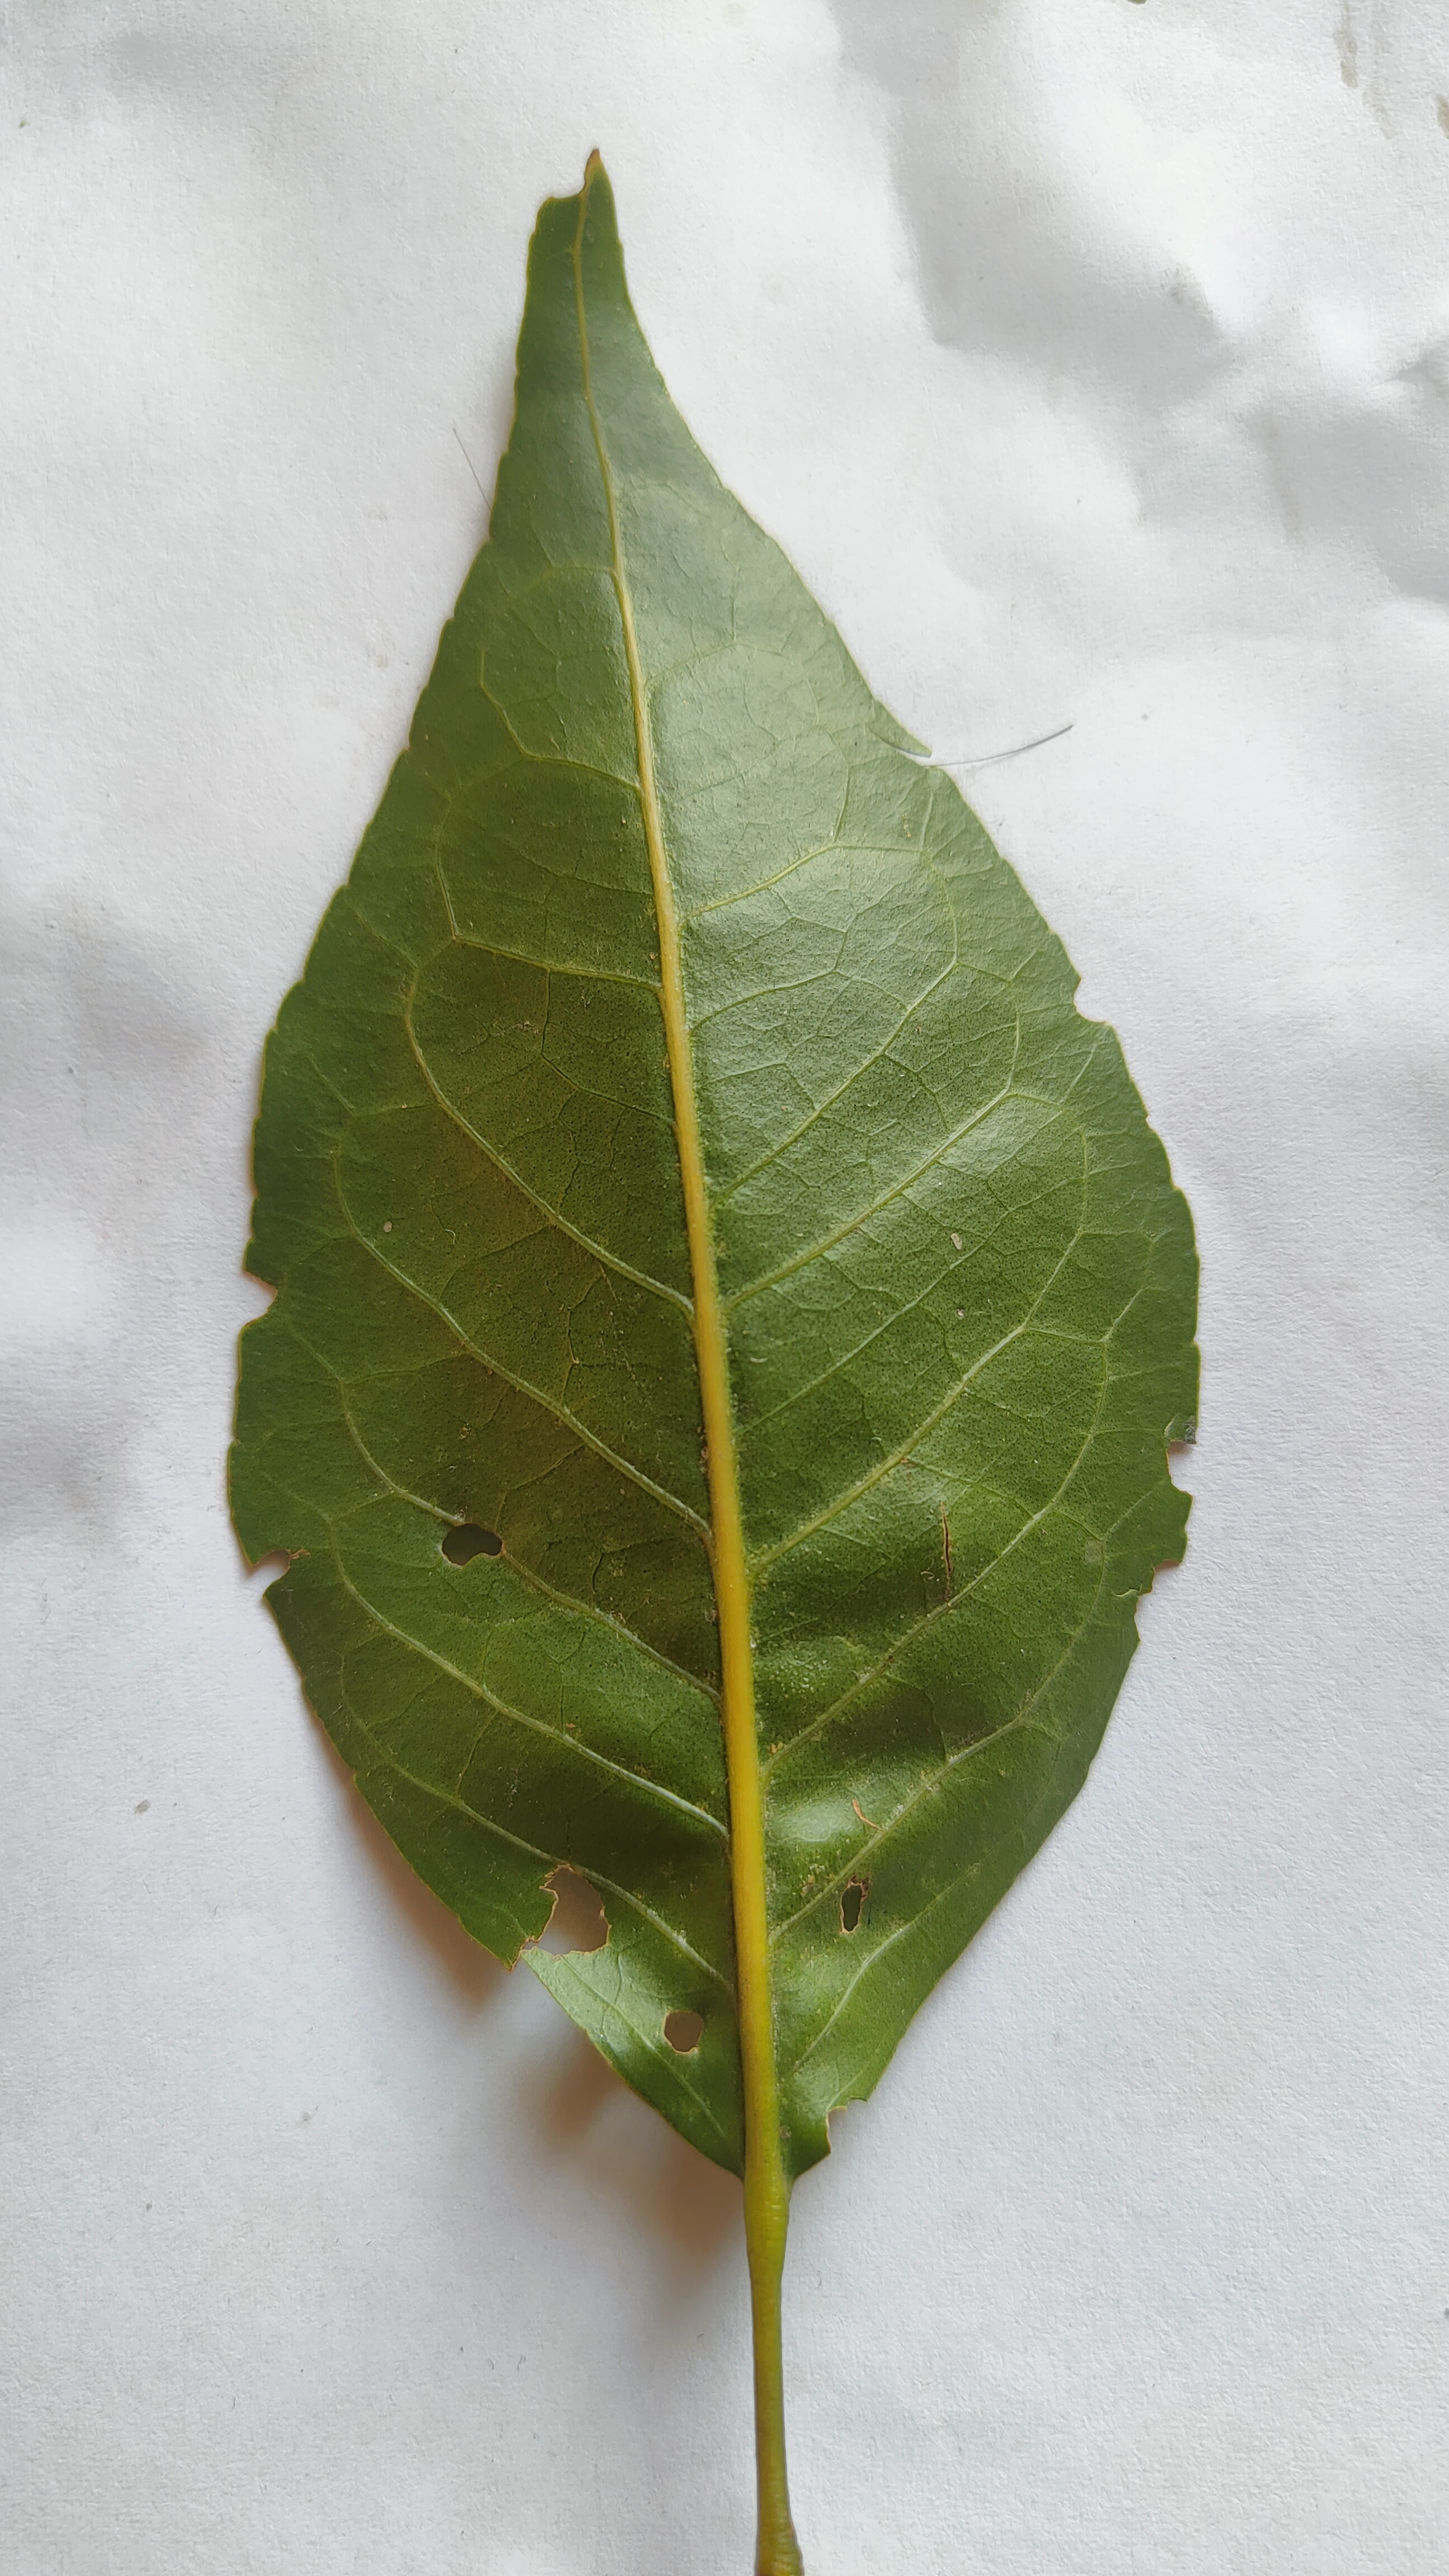
Leaf variety: Aegle marmelos